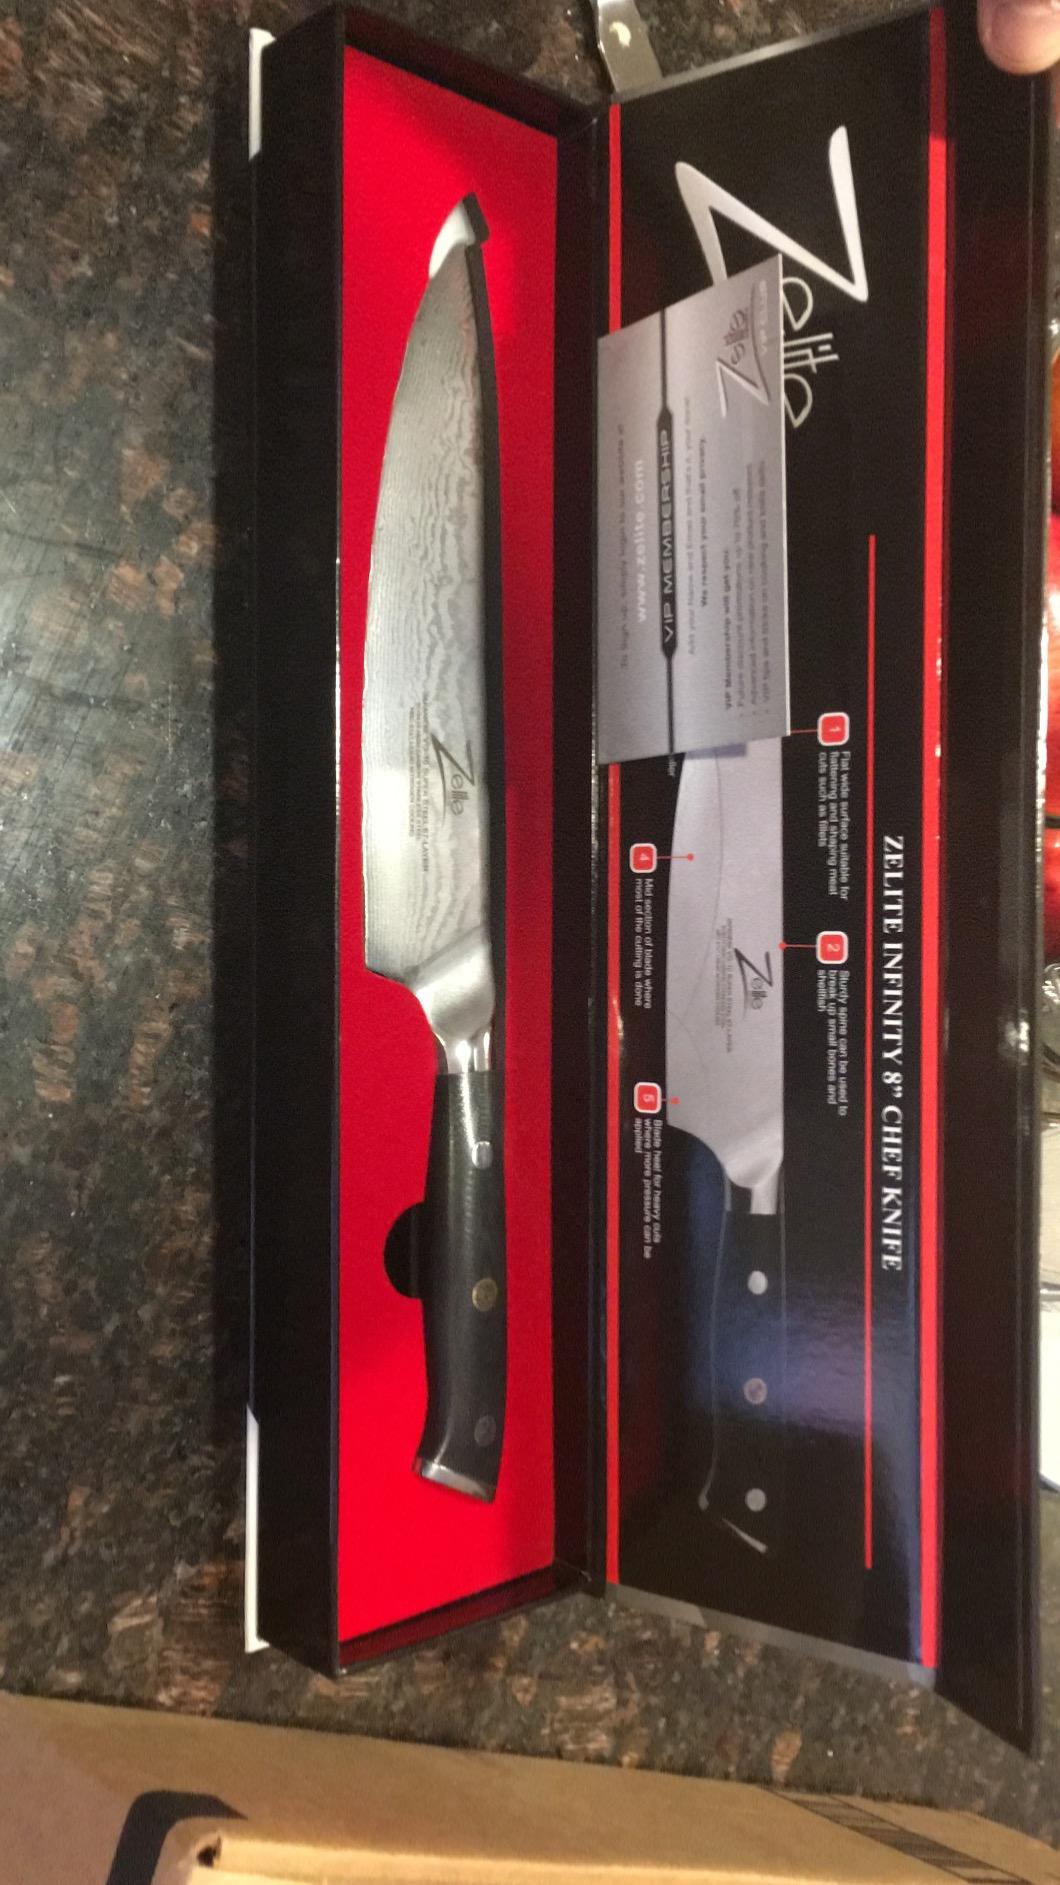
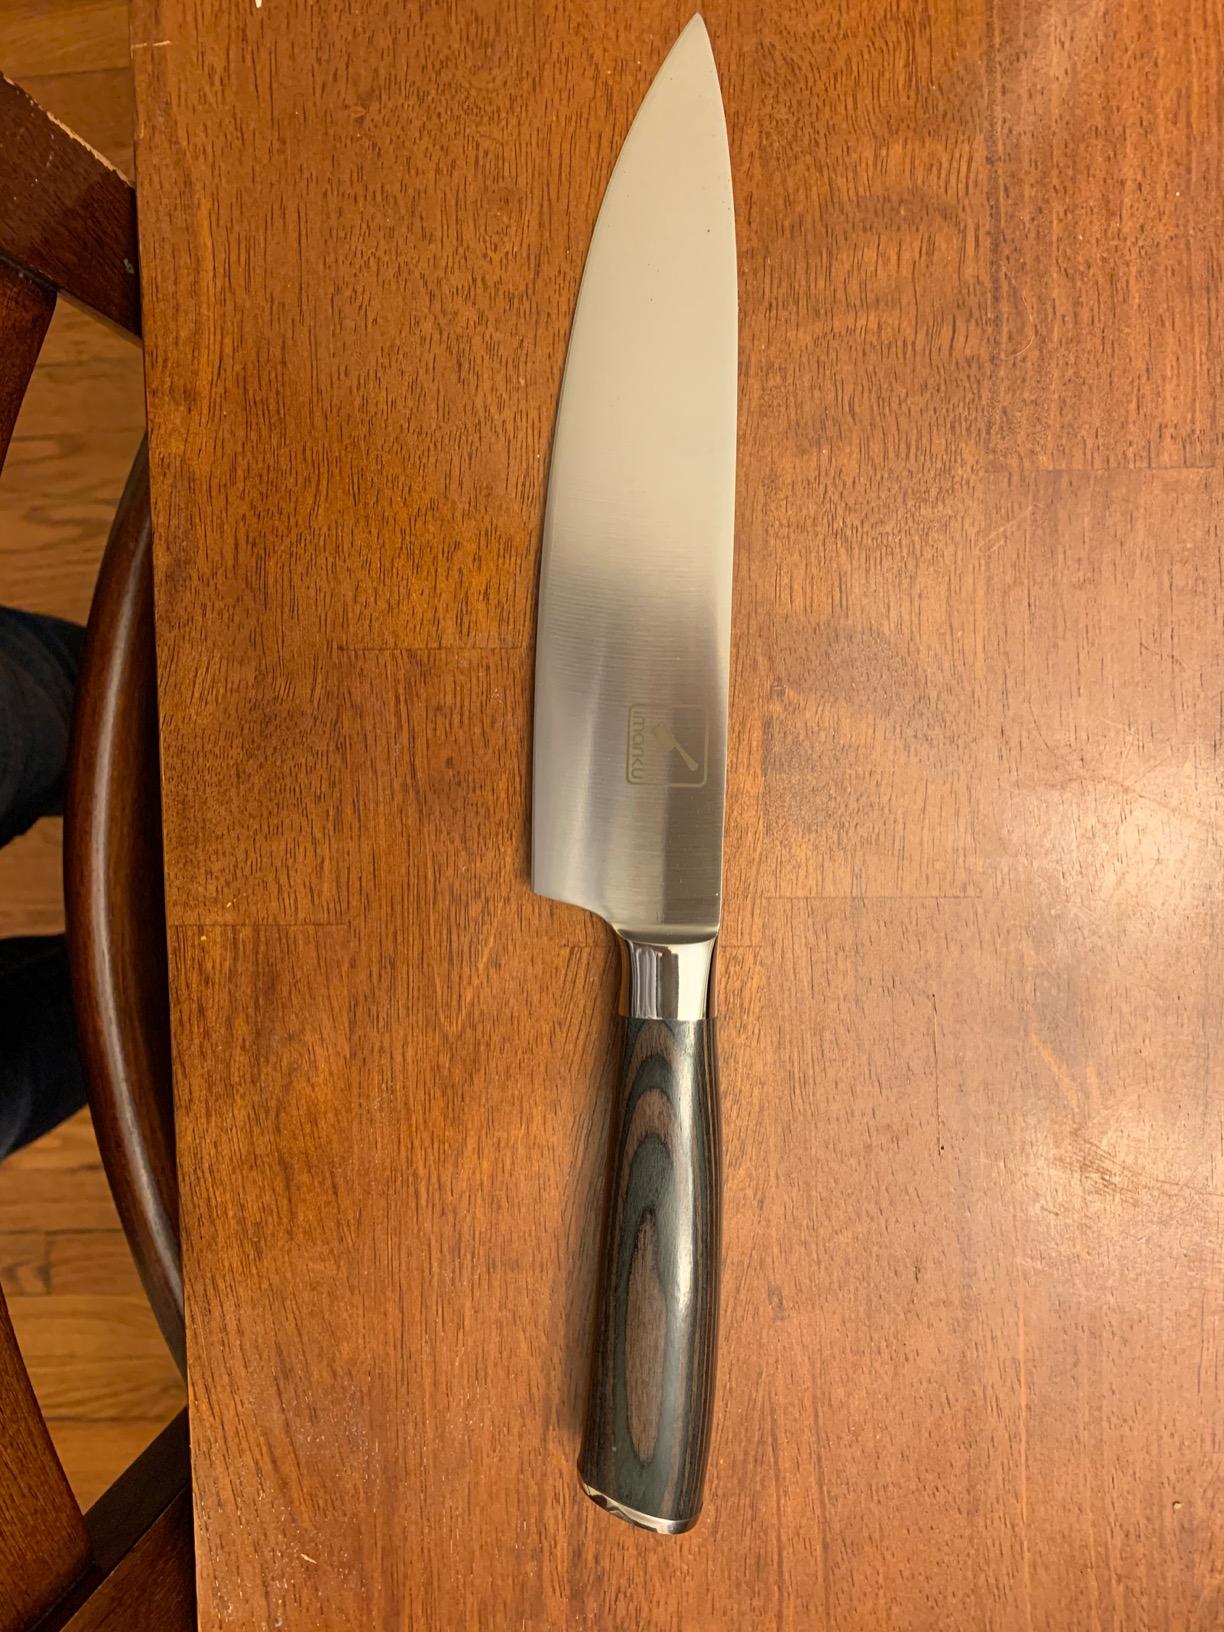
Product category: items_knife
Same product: no